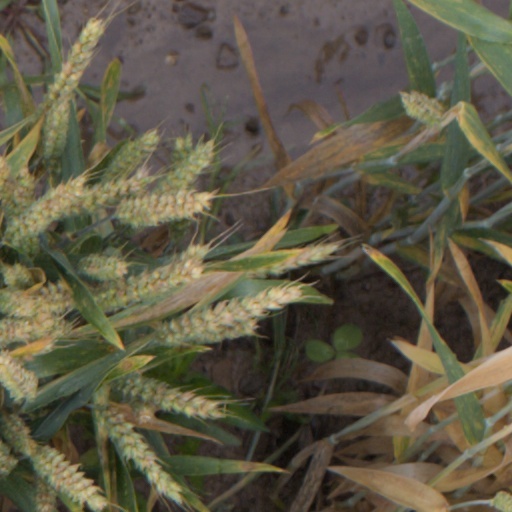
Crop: wheat